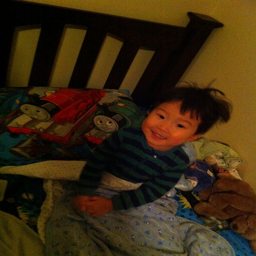
a little kid is smiling and sitting in a bed
There is a little boy on the bed.
a young kid sitting on a messy bed
A young boy sits up in his bed.
A small child smiling in his bed.